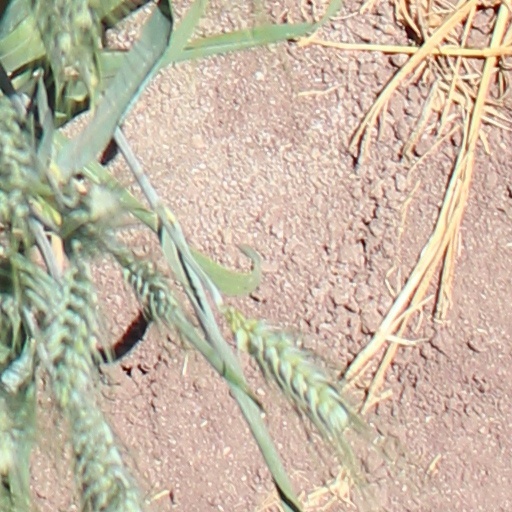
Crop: wheat